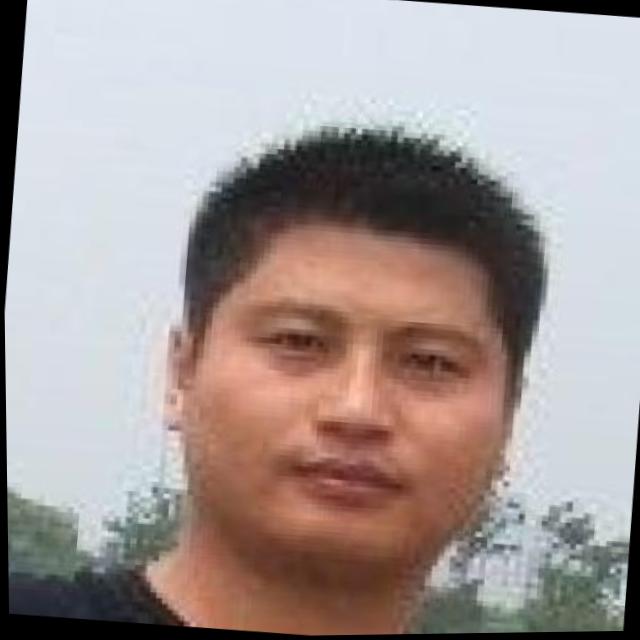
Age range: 21-44